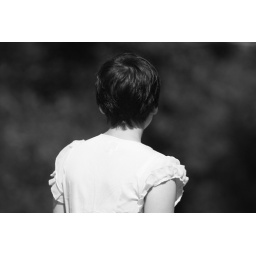
lots of black and white in my stream at the moment... now i'm in the mood for a pop of colour!